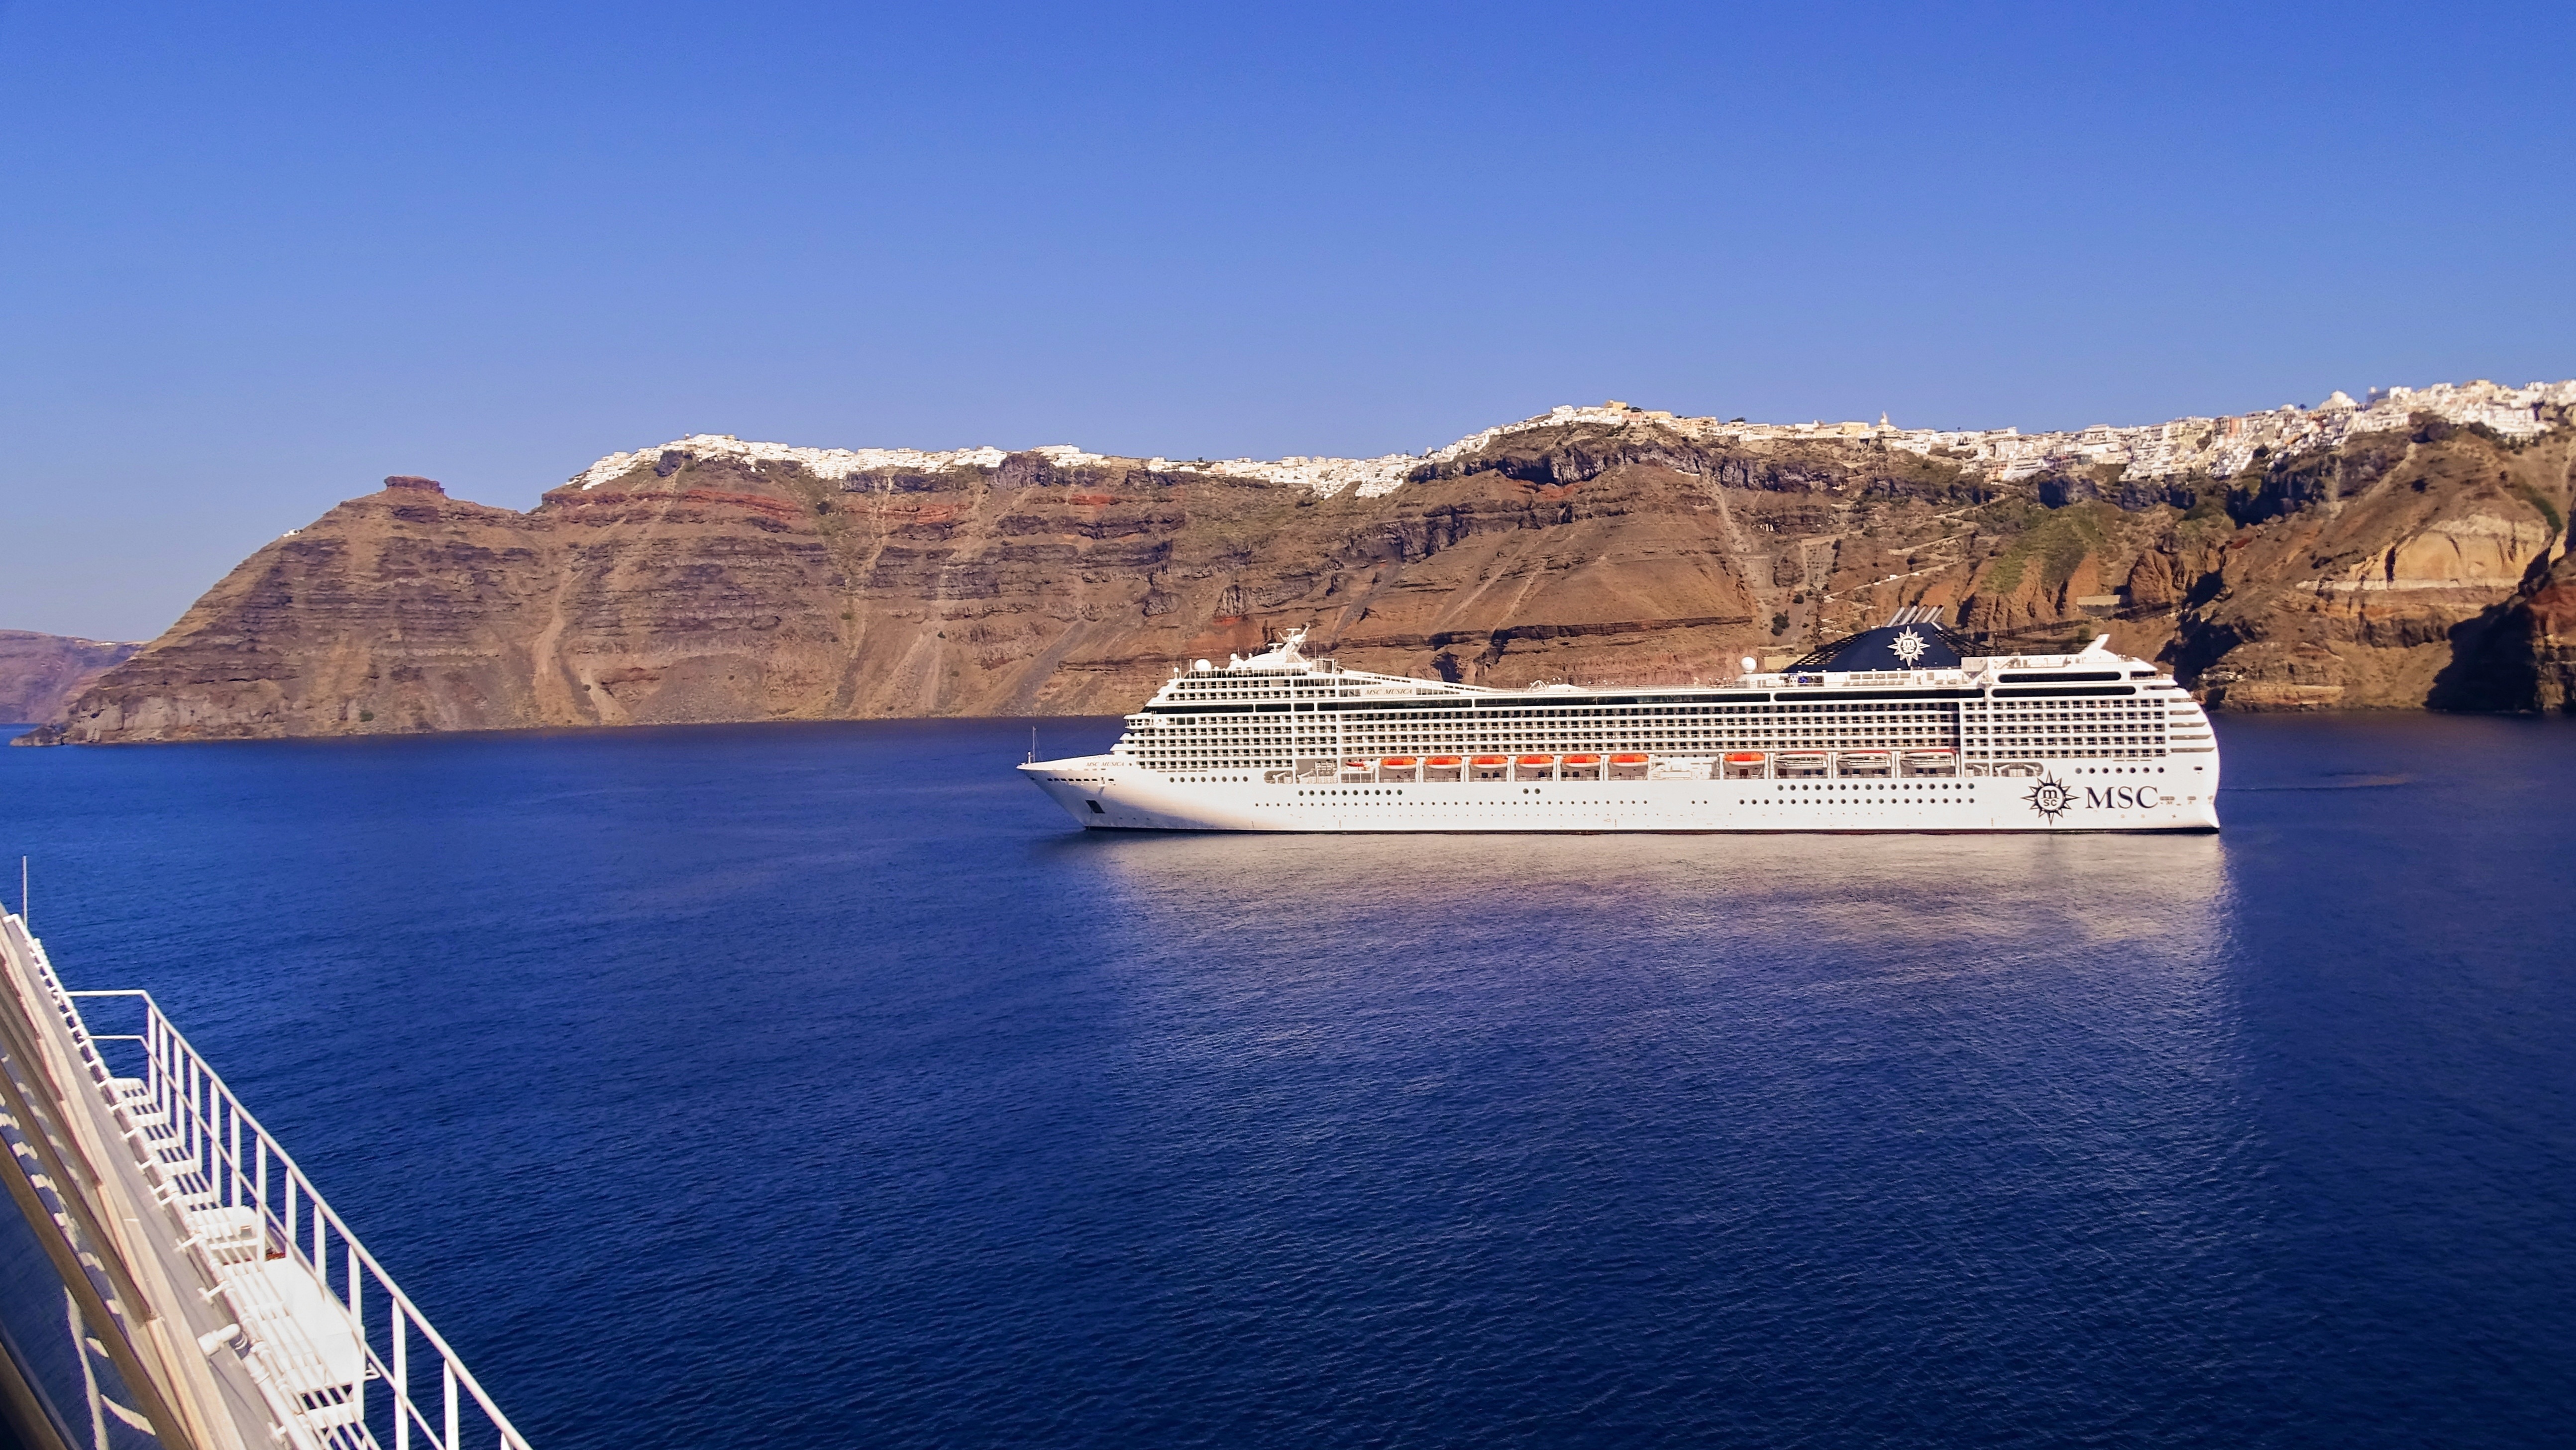
landscape, sea, coast, dock, architecture, sunset, boat, old, ship, vehicle, yacht, holiday, bay, island, harbor, fjord, church, marina, tourism, cruise, ferry, santorini, boats, outlook, greece, channel, watercraft, cruise ship, mood, passenger ship